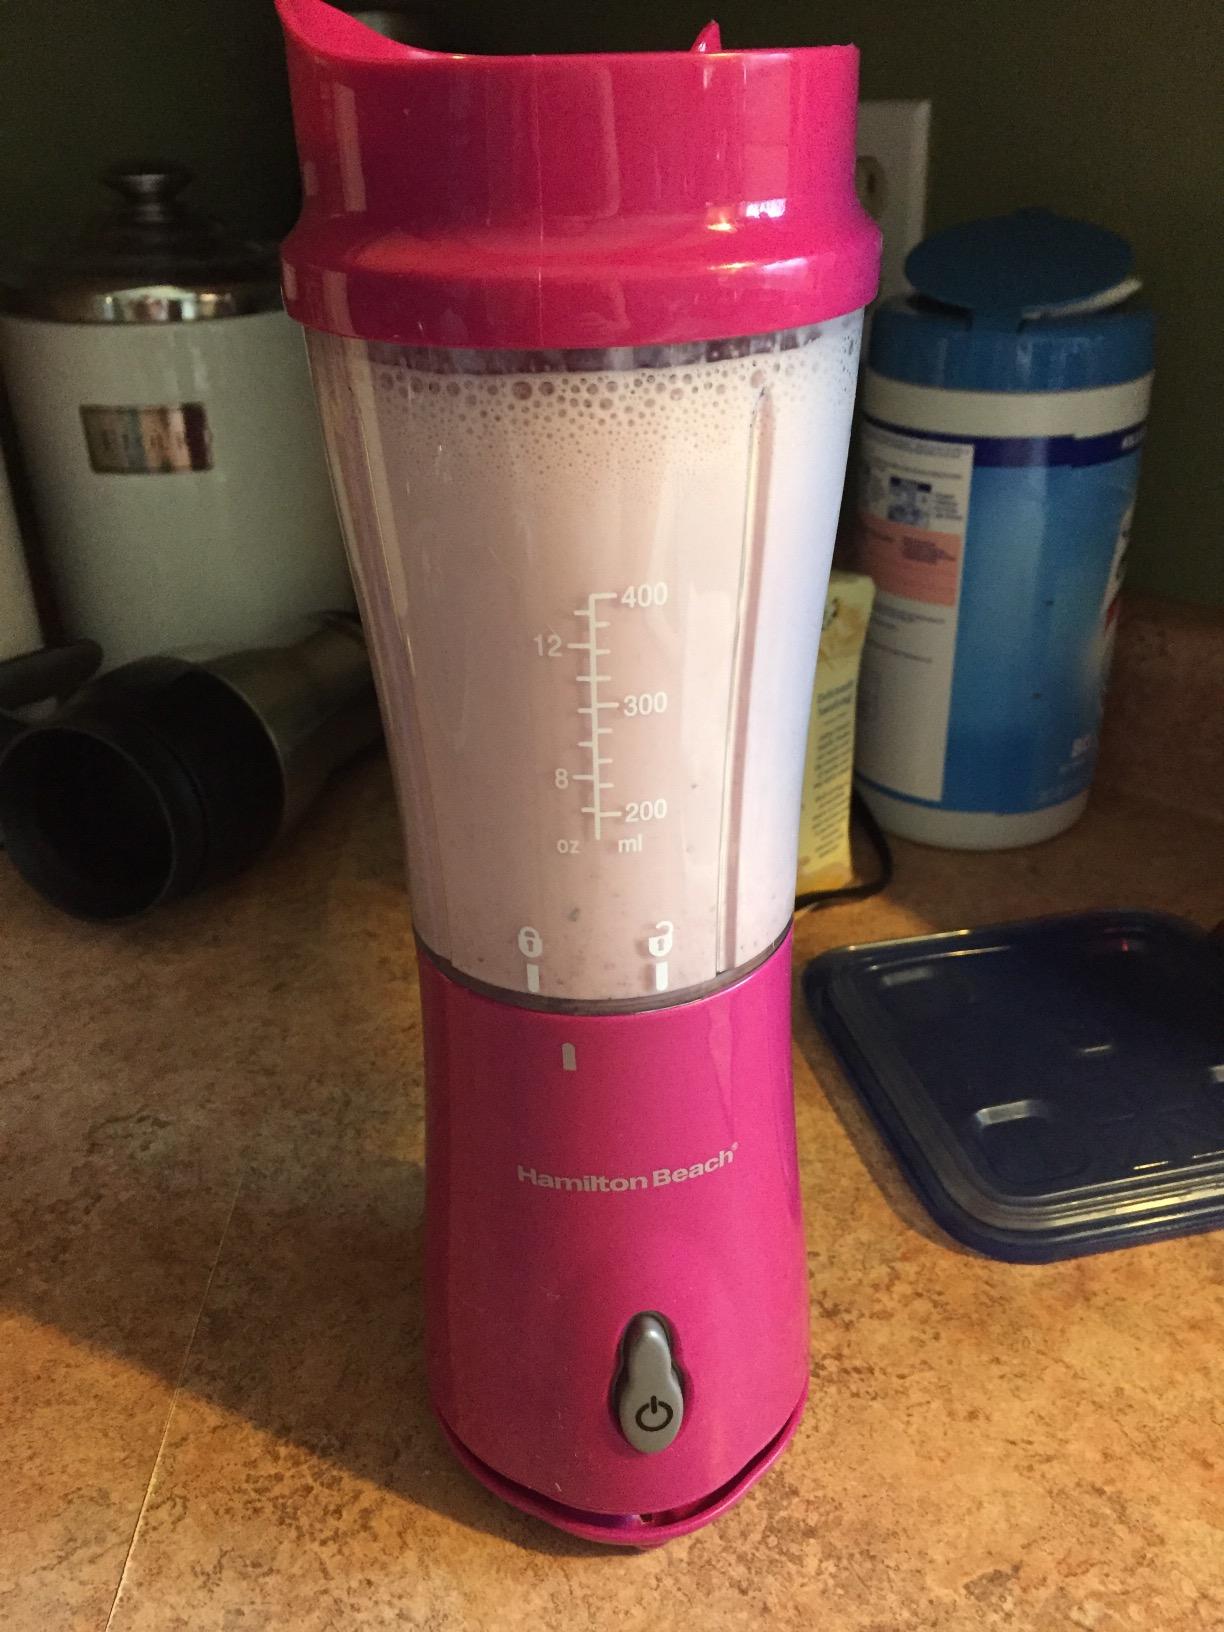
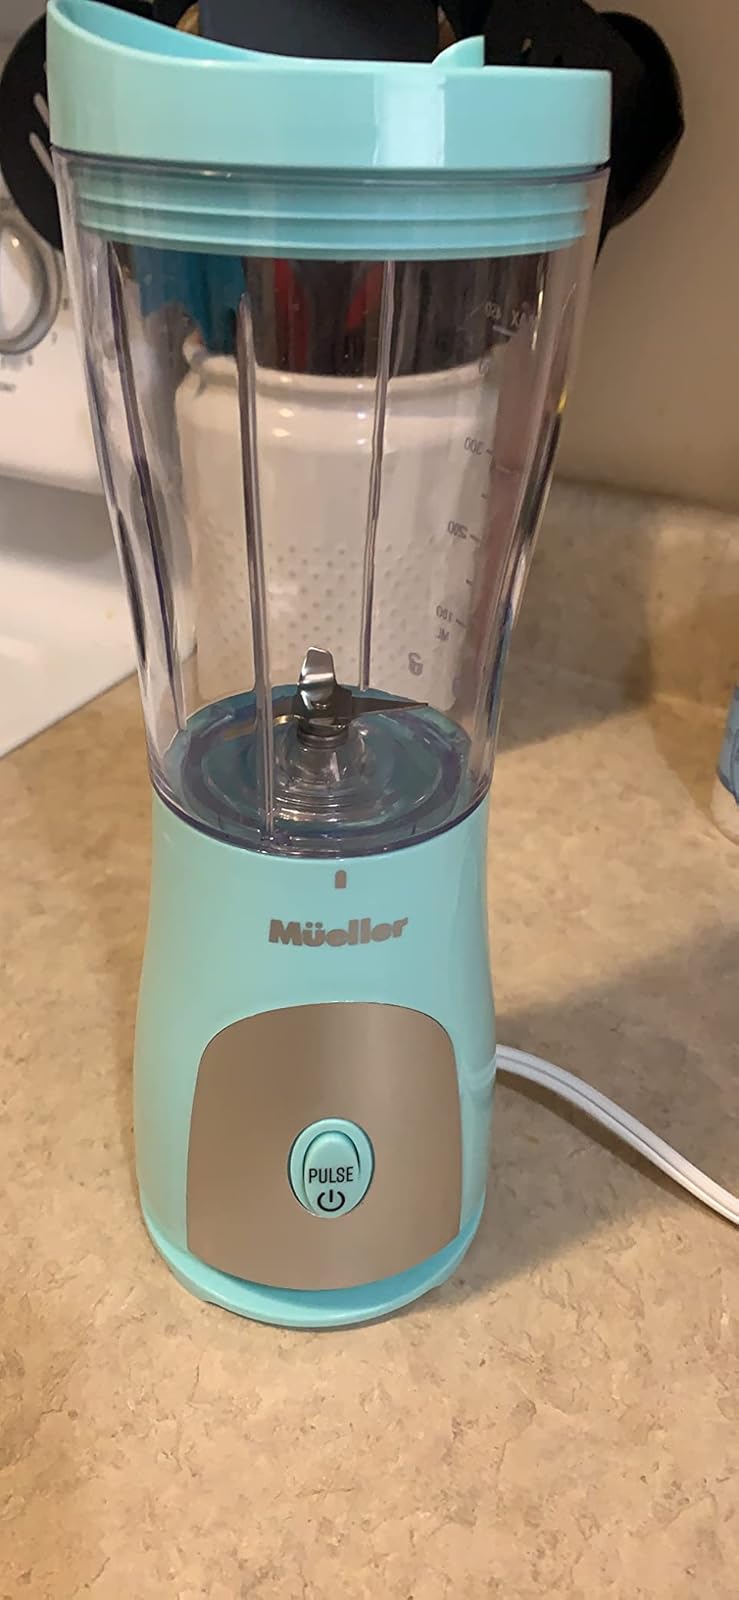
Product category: items_blender
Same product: no